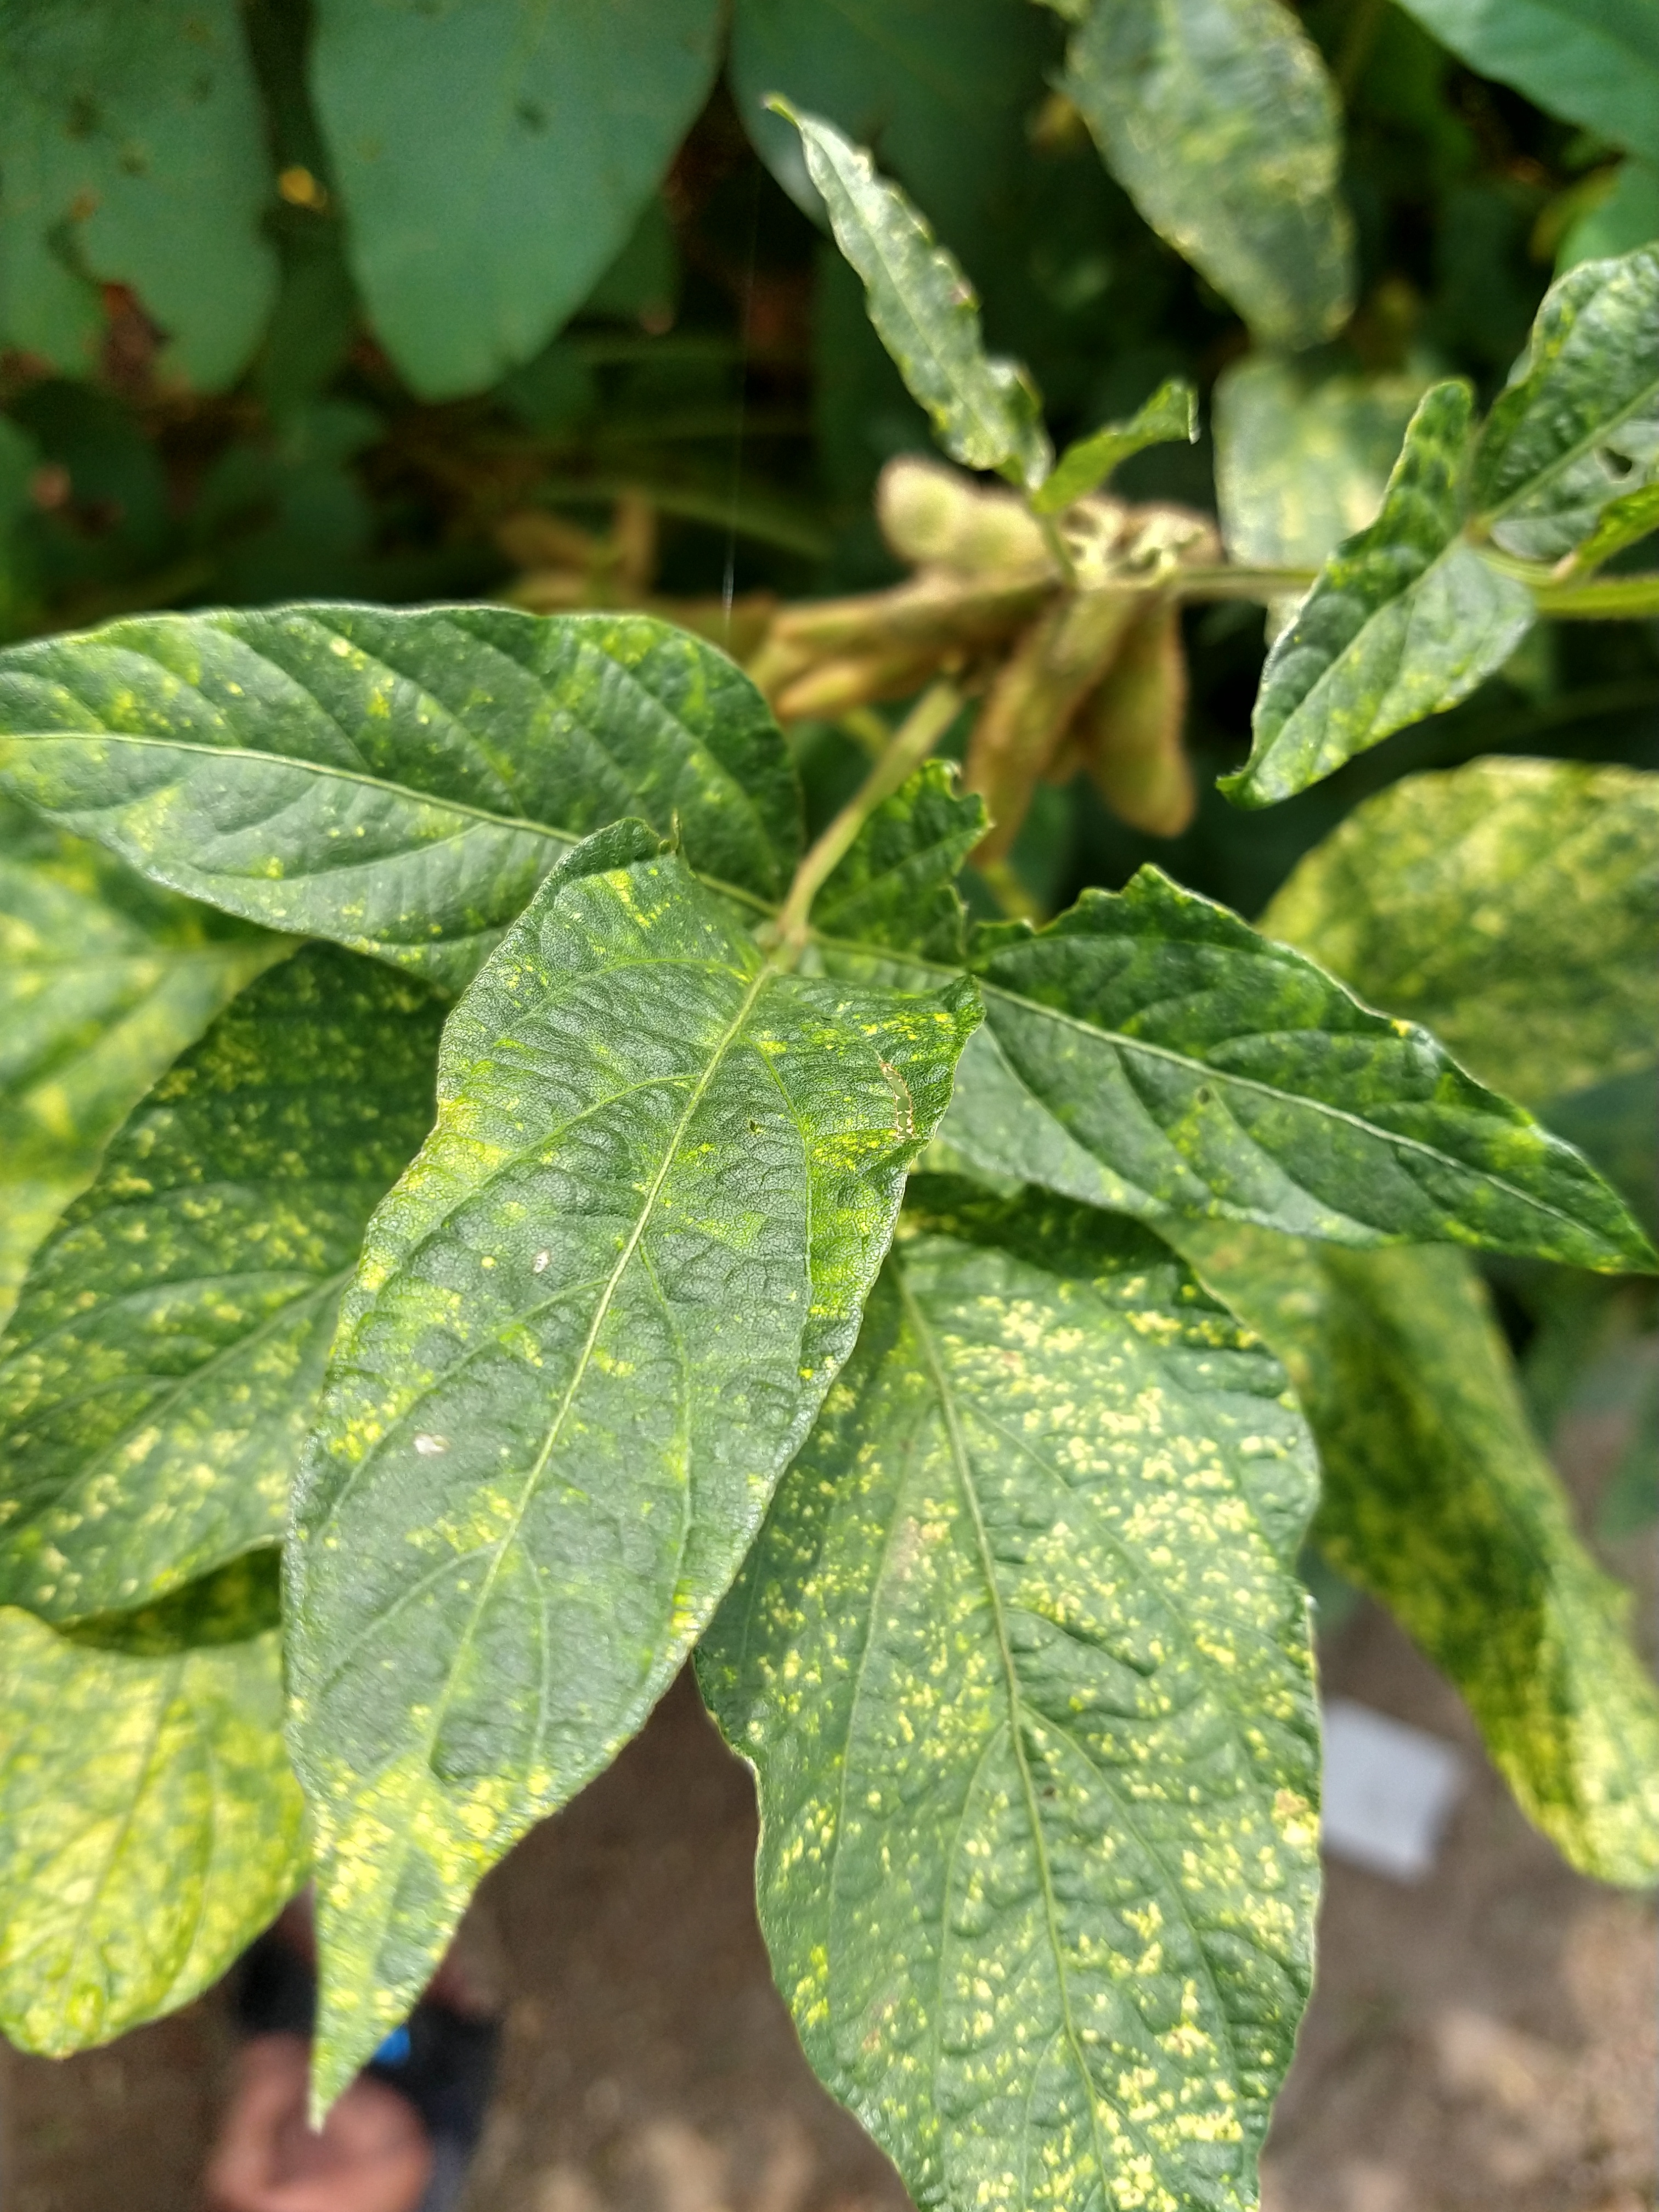
Label: Disease